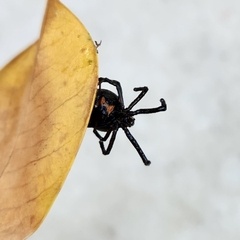
Species: Lactrodectus_hesperus